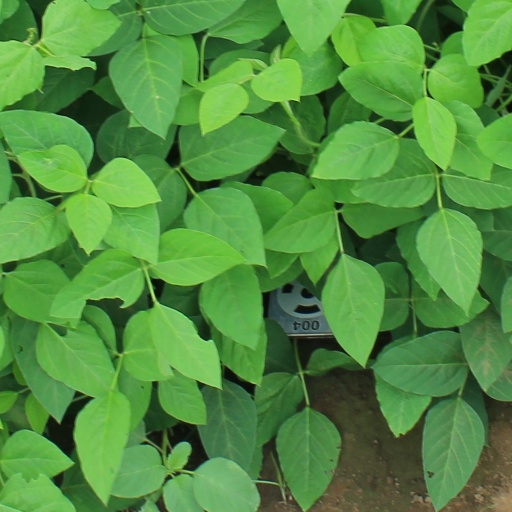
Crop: soybean